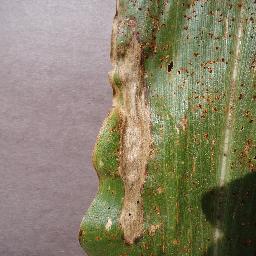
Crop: corn
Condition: (maize)_northern_blight